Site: brandenburg
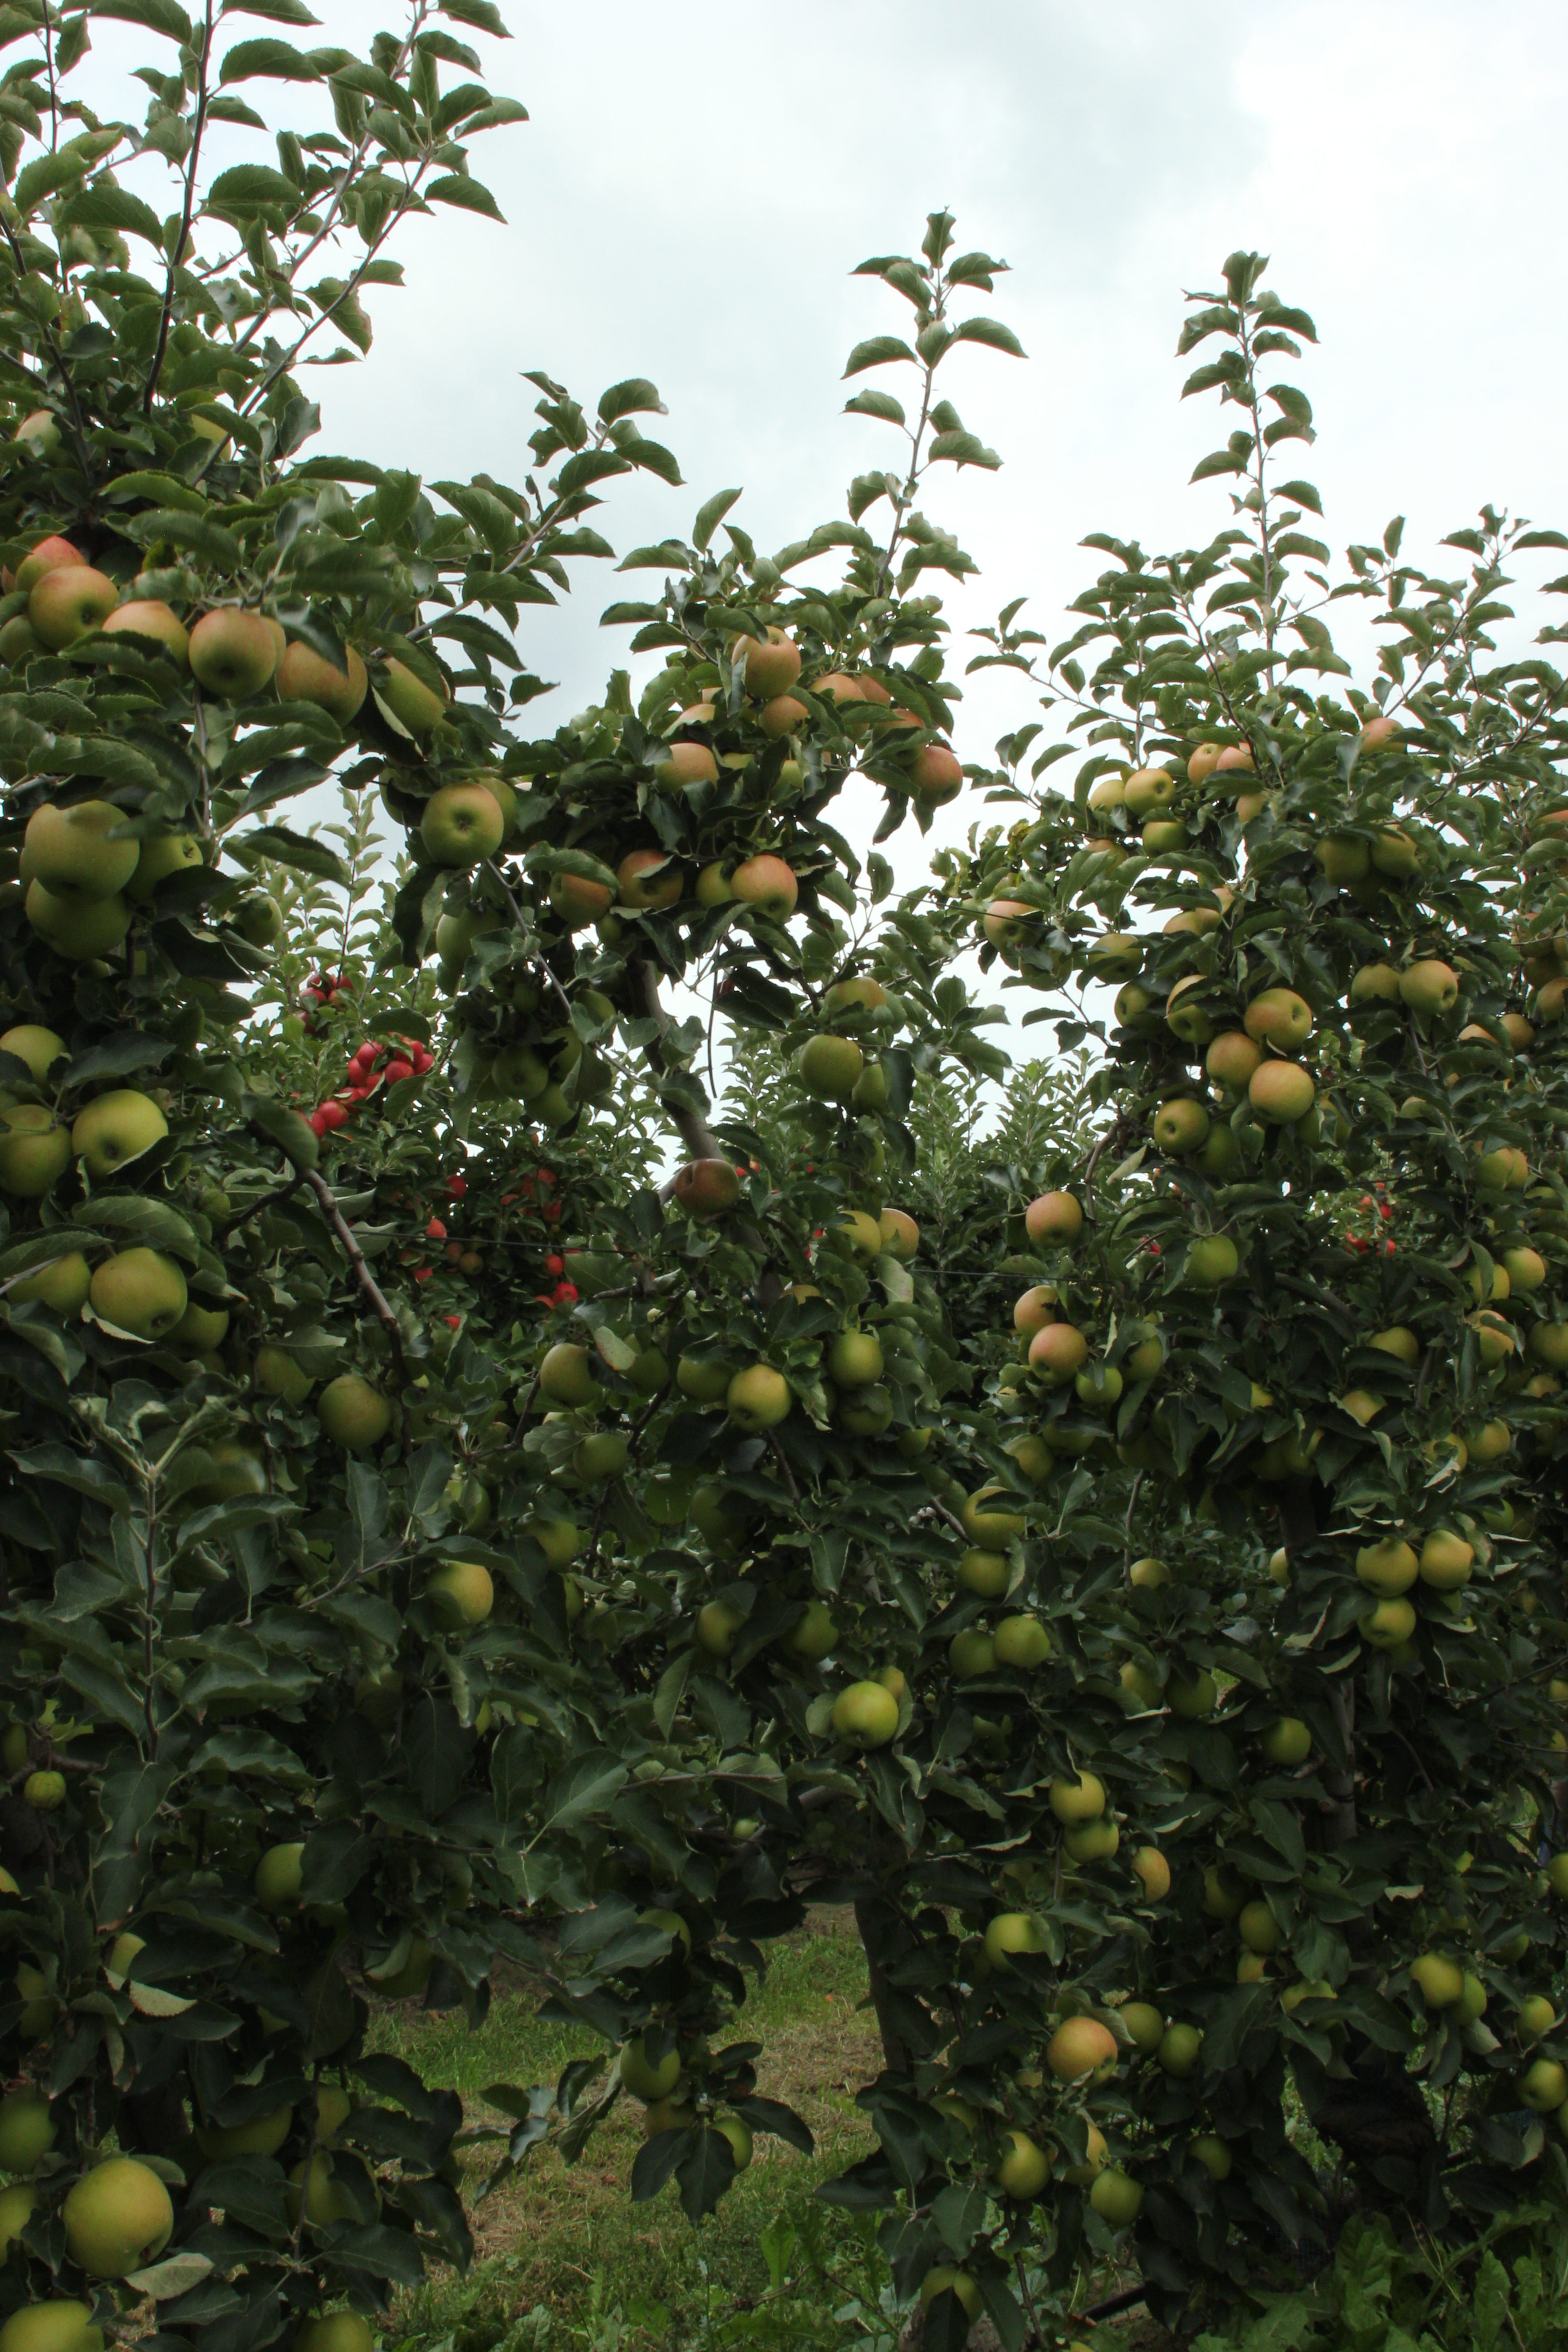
Growth stage (BBCH 87): Maturity of fruit and seed